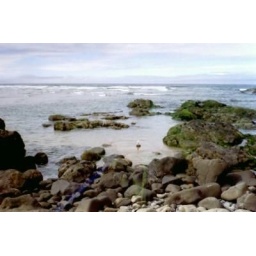
David's West Trip - 2000dogdog sits on a tiny rock surrounded by water